The Theosophical Movement

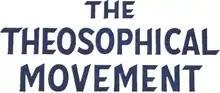
Front cover of "The Theosophical Movement" magazine

The Theosophical Movement is a monthly magazine that was started by the United Lodge of Theosophists India under B.P. Wadia on 17 November 1930. It is a magazine that is devoted to the "living of the higher life". The monthly magazine is edited in Mumbai, India, by associates of the ULT. Its print and electronic editions have subscribers all over the world. All articles in the magazine are unsigned, except those that had been written by H.P.B., W.Q.J. or others who had made signed contributions in the older Theosophical magazines. Furthermore, articles in the magazine distinctly avoid all references to personal opinions and experiences of the author. These are directly in keeping with one of the core tenets of anonymity and "impersonality" of ULT associates as expressed by Robert Crosbie. The magazine is dedicated to: